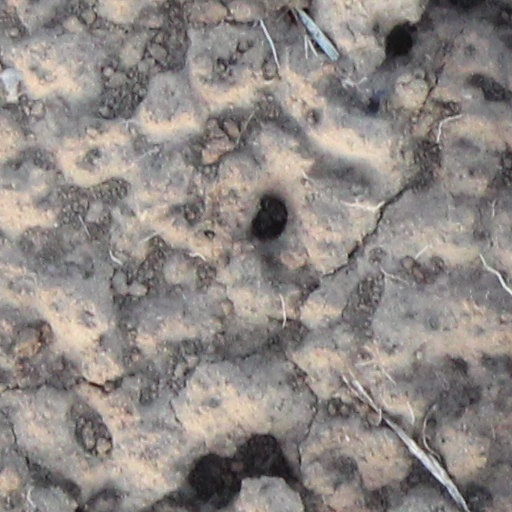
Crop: wheat